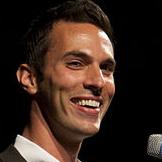
Age: 33